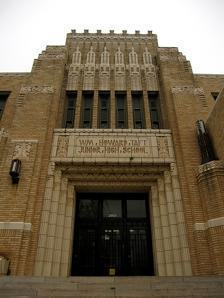
Building: Taft Middle School
Country: United States of America
Year built: 1931
United States historic place Taft Junior High School U.S. National Register of Historic Places Location 2901 NW 23rd. St., Oklahoma City, Oklahoma Coordinates 35°29′38″N 97°33′58″W / 35.49389°N 97.56611°W / 35.49389; -97.56611 ( Taft Junior High School ) Area 5 acres (2.0 ha) Built 1930 ( 1930 ) Built by Lambert Construction Co. Architect Layton, Hicks & Forsyth Architectural style Art Deco NRHP reference No. 07000515 Added to NRHP June 5, 2007 Taft Middle School is a historic Oklahoma City school. It is listed on the National Register of Historic Places as Taft Junior High School . At 2901 NW 23rd Street, the school's art deco -style building  was designed by Layton, Hicks & Forsyth and built in 1930. The two-story building includes intricate brickwork, terra cotta , and cast stone adornments as well as friezes . It is constructed of yellow brick. Royals are the Taft mascot. The school has about 600 students. Athletics Women's sports Basketball Cheerleading Cross Country Soccer Softball Track & Field Volleyball Men's sports Baseball Basketball Cross Country Football Soccer Volleyball Track & Field Wrestling References